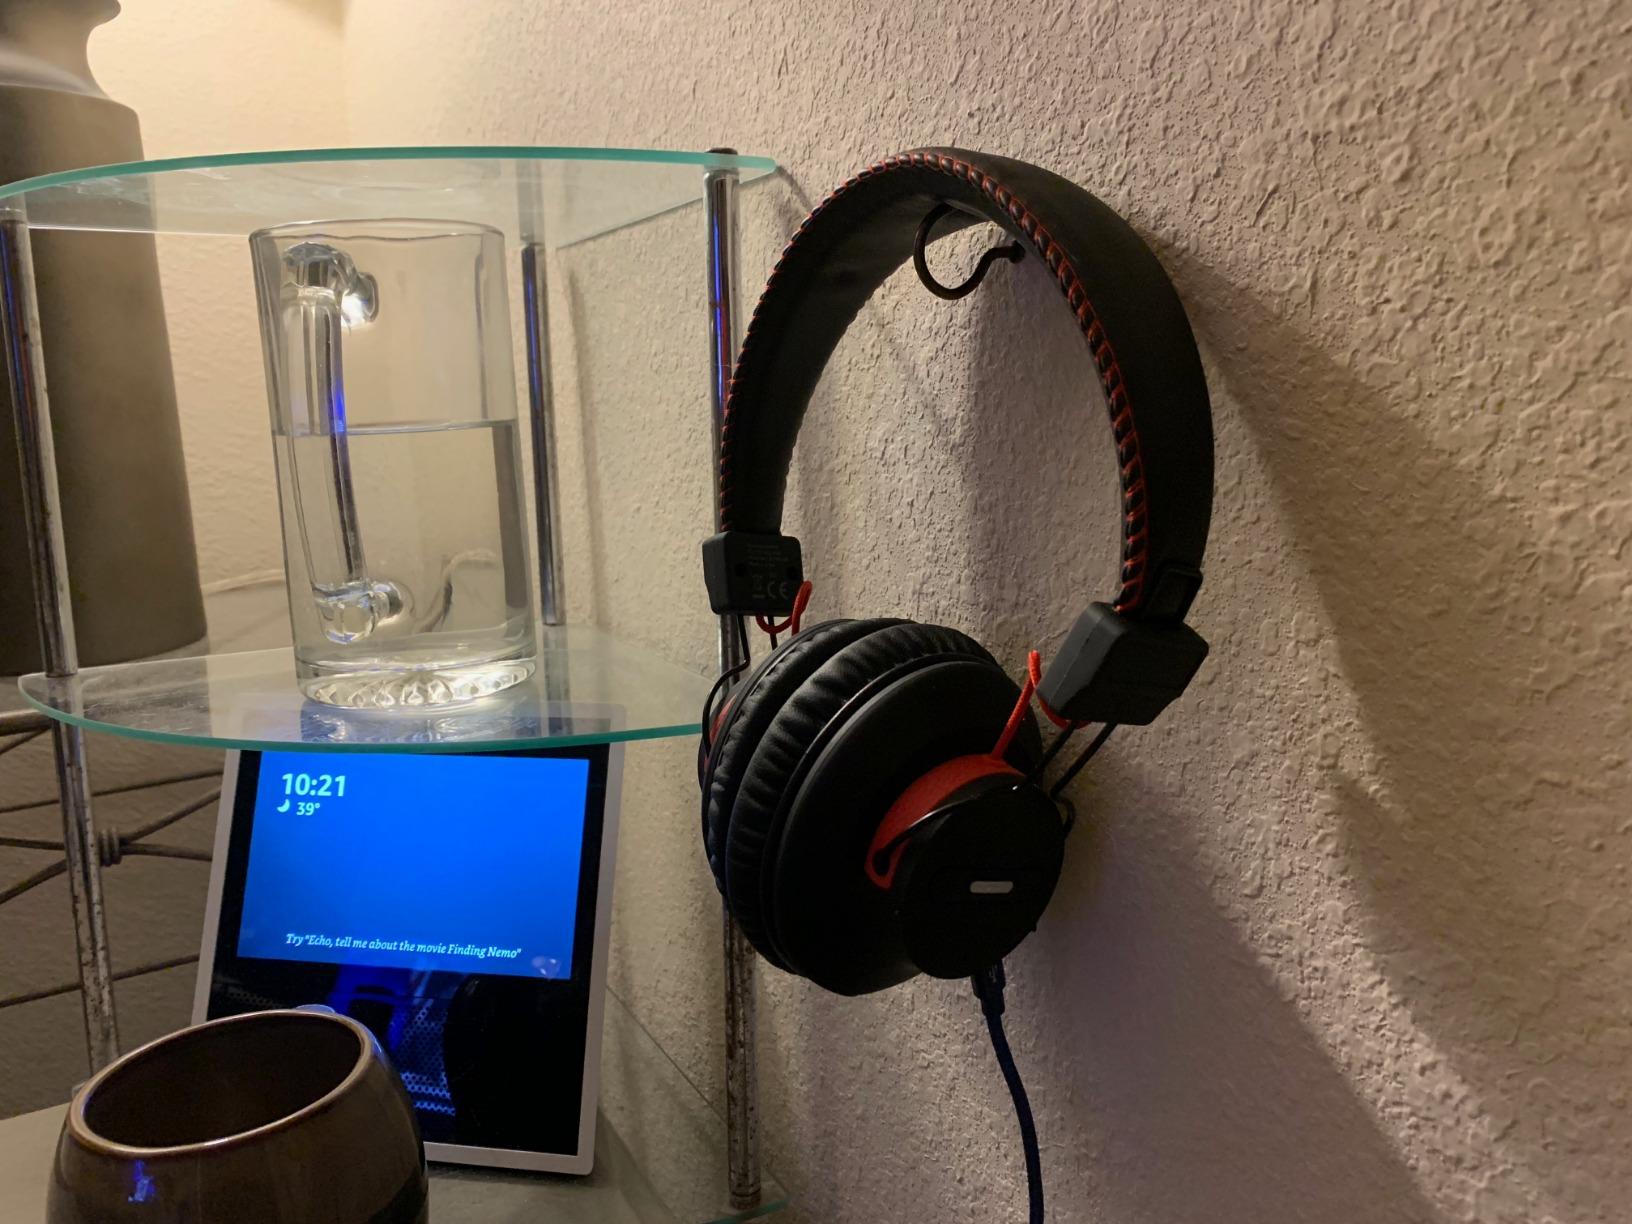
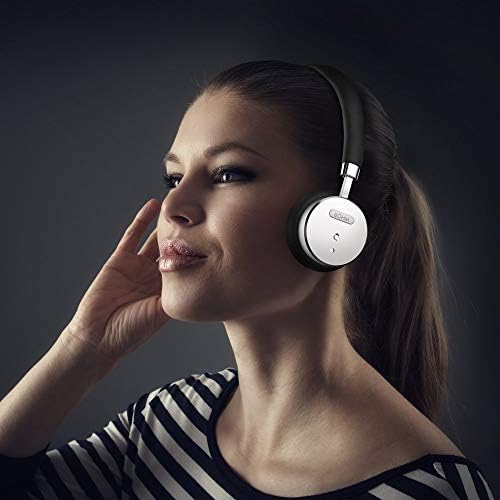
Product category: headphones
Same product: no